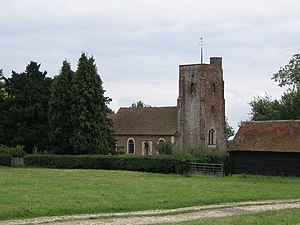
Whipsnade
St. Mary Magdelen i Whipsnade.
Whipsnade er en lille landsby og sogn i det engelsk county Bedfordshire. Det ligger øst for Chiltern Hills, omkring 4 km syd-sydvest for Dunstable. I byen ligger Whipsnade trækatedral og den berømte ZSL Whipsnade Zoo, og byen har også lagt navn til Whipsnade Park Golf club, selvom den egentligt ligger i nabolandsbyen Dagnall.